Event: Nepal Earthquake
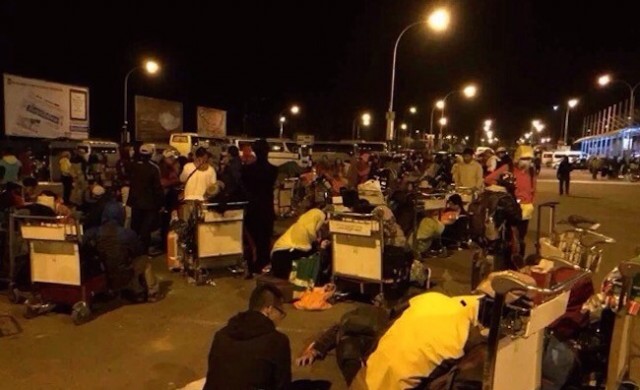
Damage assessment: no_damage